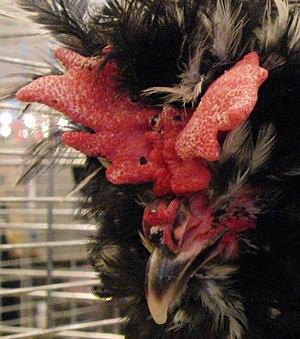
Tête d'un coq Houdan - Salon international de l'agriculture 2013, Paris, France